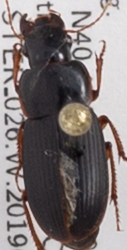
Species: Harpalus herbivagus
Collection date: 2019-04-17
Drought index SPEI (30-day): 0.272
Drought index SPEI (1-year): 1.22
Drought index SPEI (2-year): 0.54